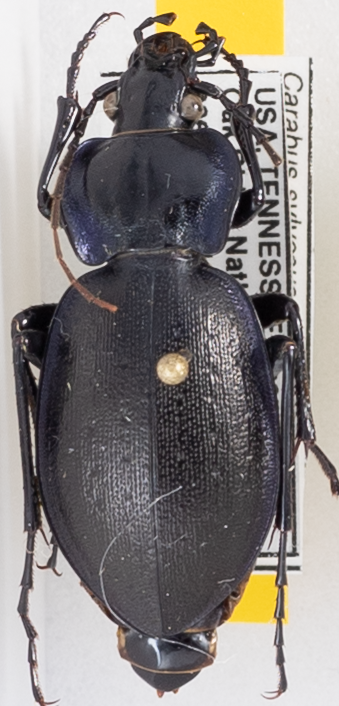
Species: Carabus sylvosus
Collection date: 2019-06-12
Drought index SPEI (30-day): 0.42
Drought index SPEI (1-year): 2.09
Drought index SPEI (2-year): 2.09